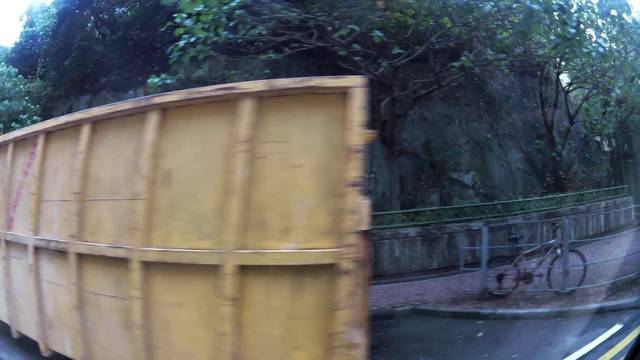
Region: China
Coordinates: 22.244, 114.164